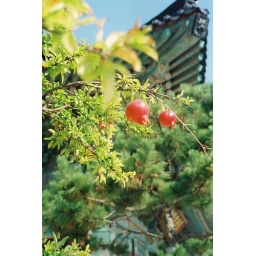
Persimmon fruit at a temple near my house